Nan Su Yati Soe

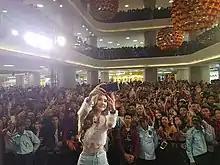
Nan Su is performing in a concert with her fans

Nansu ventured into her music career while still pursuing acting, releasing her debut single "May May Su Late Mal" in 2005, which garnered initial recognition from her fans. In 2007, Nansu began working towards producing and releasing her solo album. She launched her debut solo studio album titled "Moe Ma Myin Lay Ma Myin" (Unaware of My Surroundings) in 2008. The album achieved remarkable success, selling over 2 million copies in Myanmar. Songs from her first album, including the new version of "May May Su Late Mal", along with "Kaw La Har La" and "Ngar Yin Tway Khon Nay Loh", became countrywide hits, catapulting her to nationwide recognition. Following the release of her solo album, Nansu engaged in stage performances and participated in numerous concerts across Myanmar. Additionally, the video album for "Moe Ma Myin Lay Ma Myin" was released in 2010.